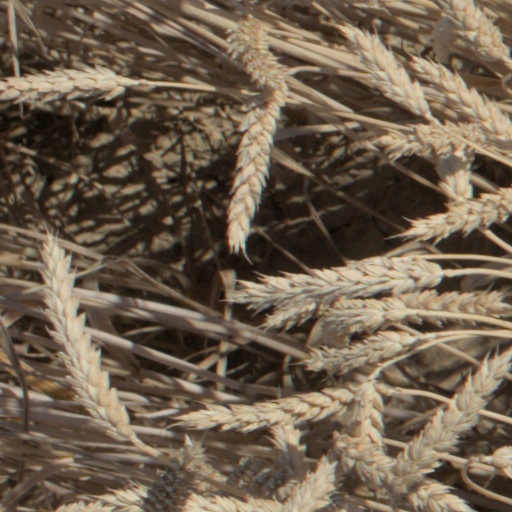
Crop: wheat